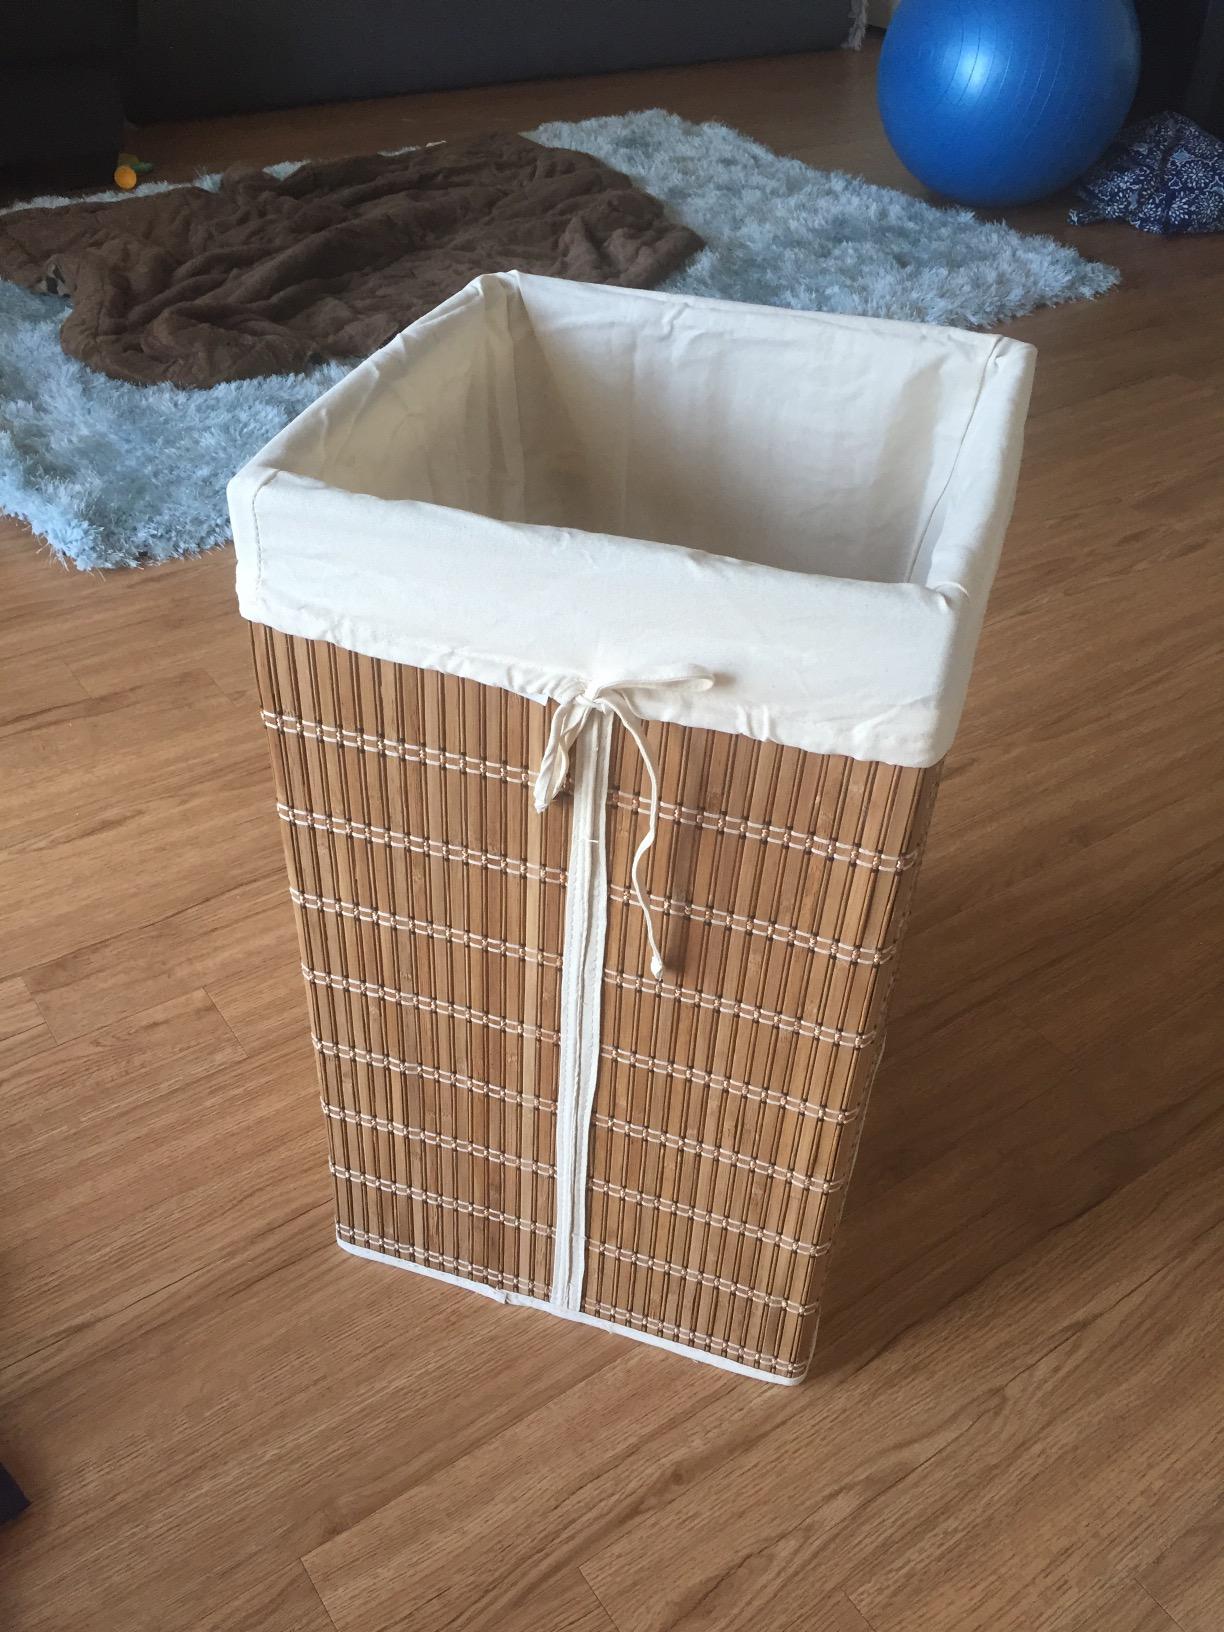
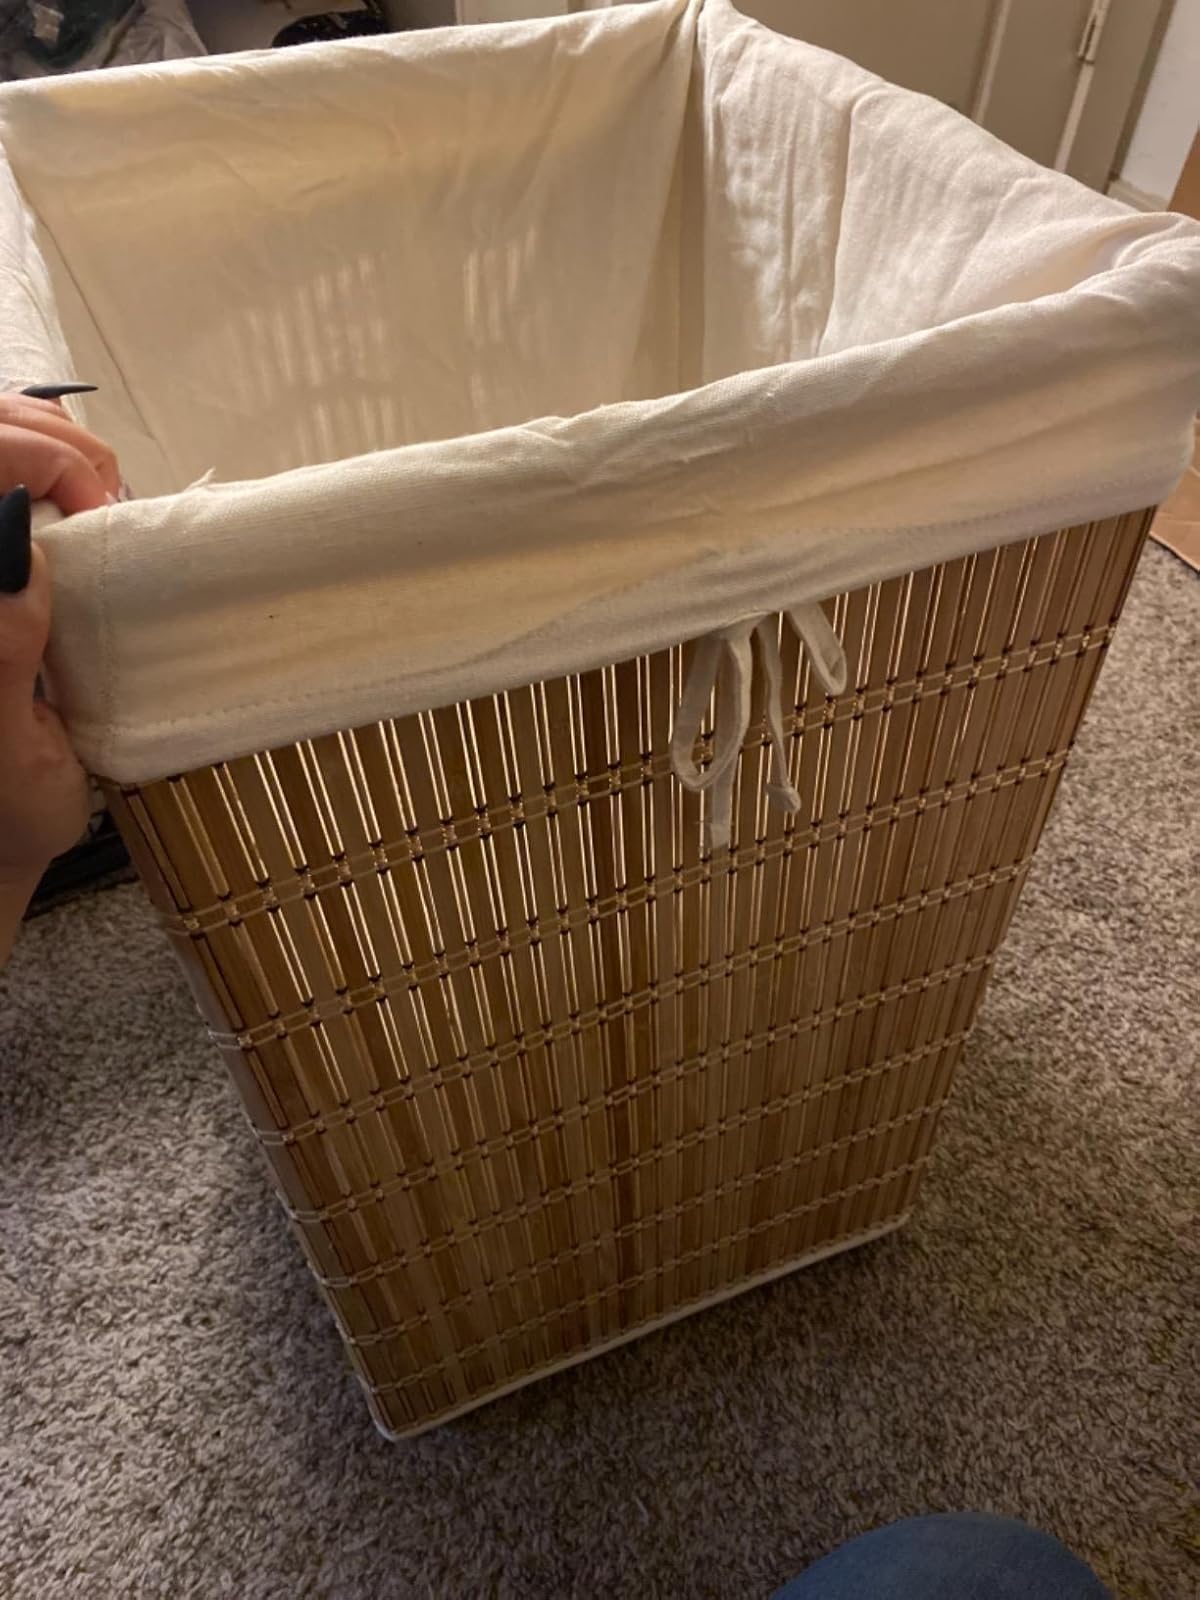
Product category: items_hamper
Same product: yes